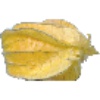
Label: physalis_with_husk